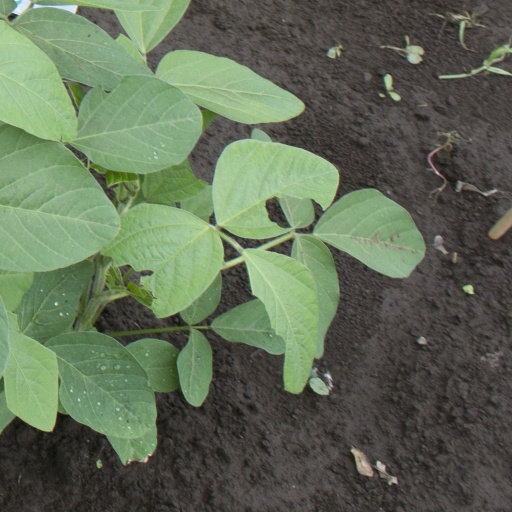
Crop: soybean